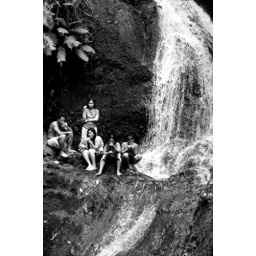
best seats in the house